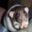
Label: mouse